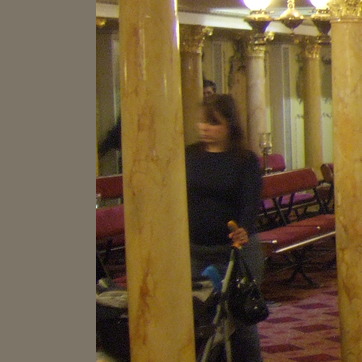
Material: polishedstone